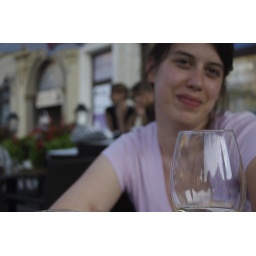
Well, the glass is in focus, but I think it's a very cute picture anyway.